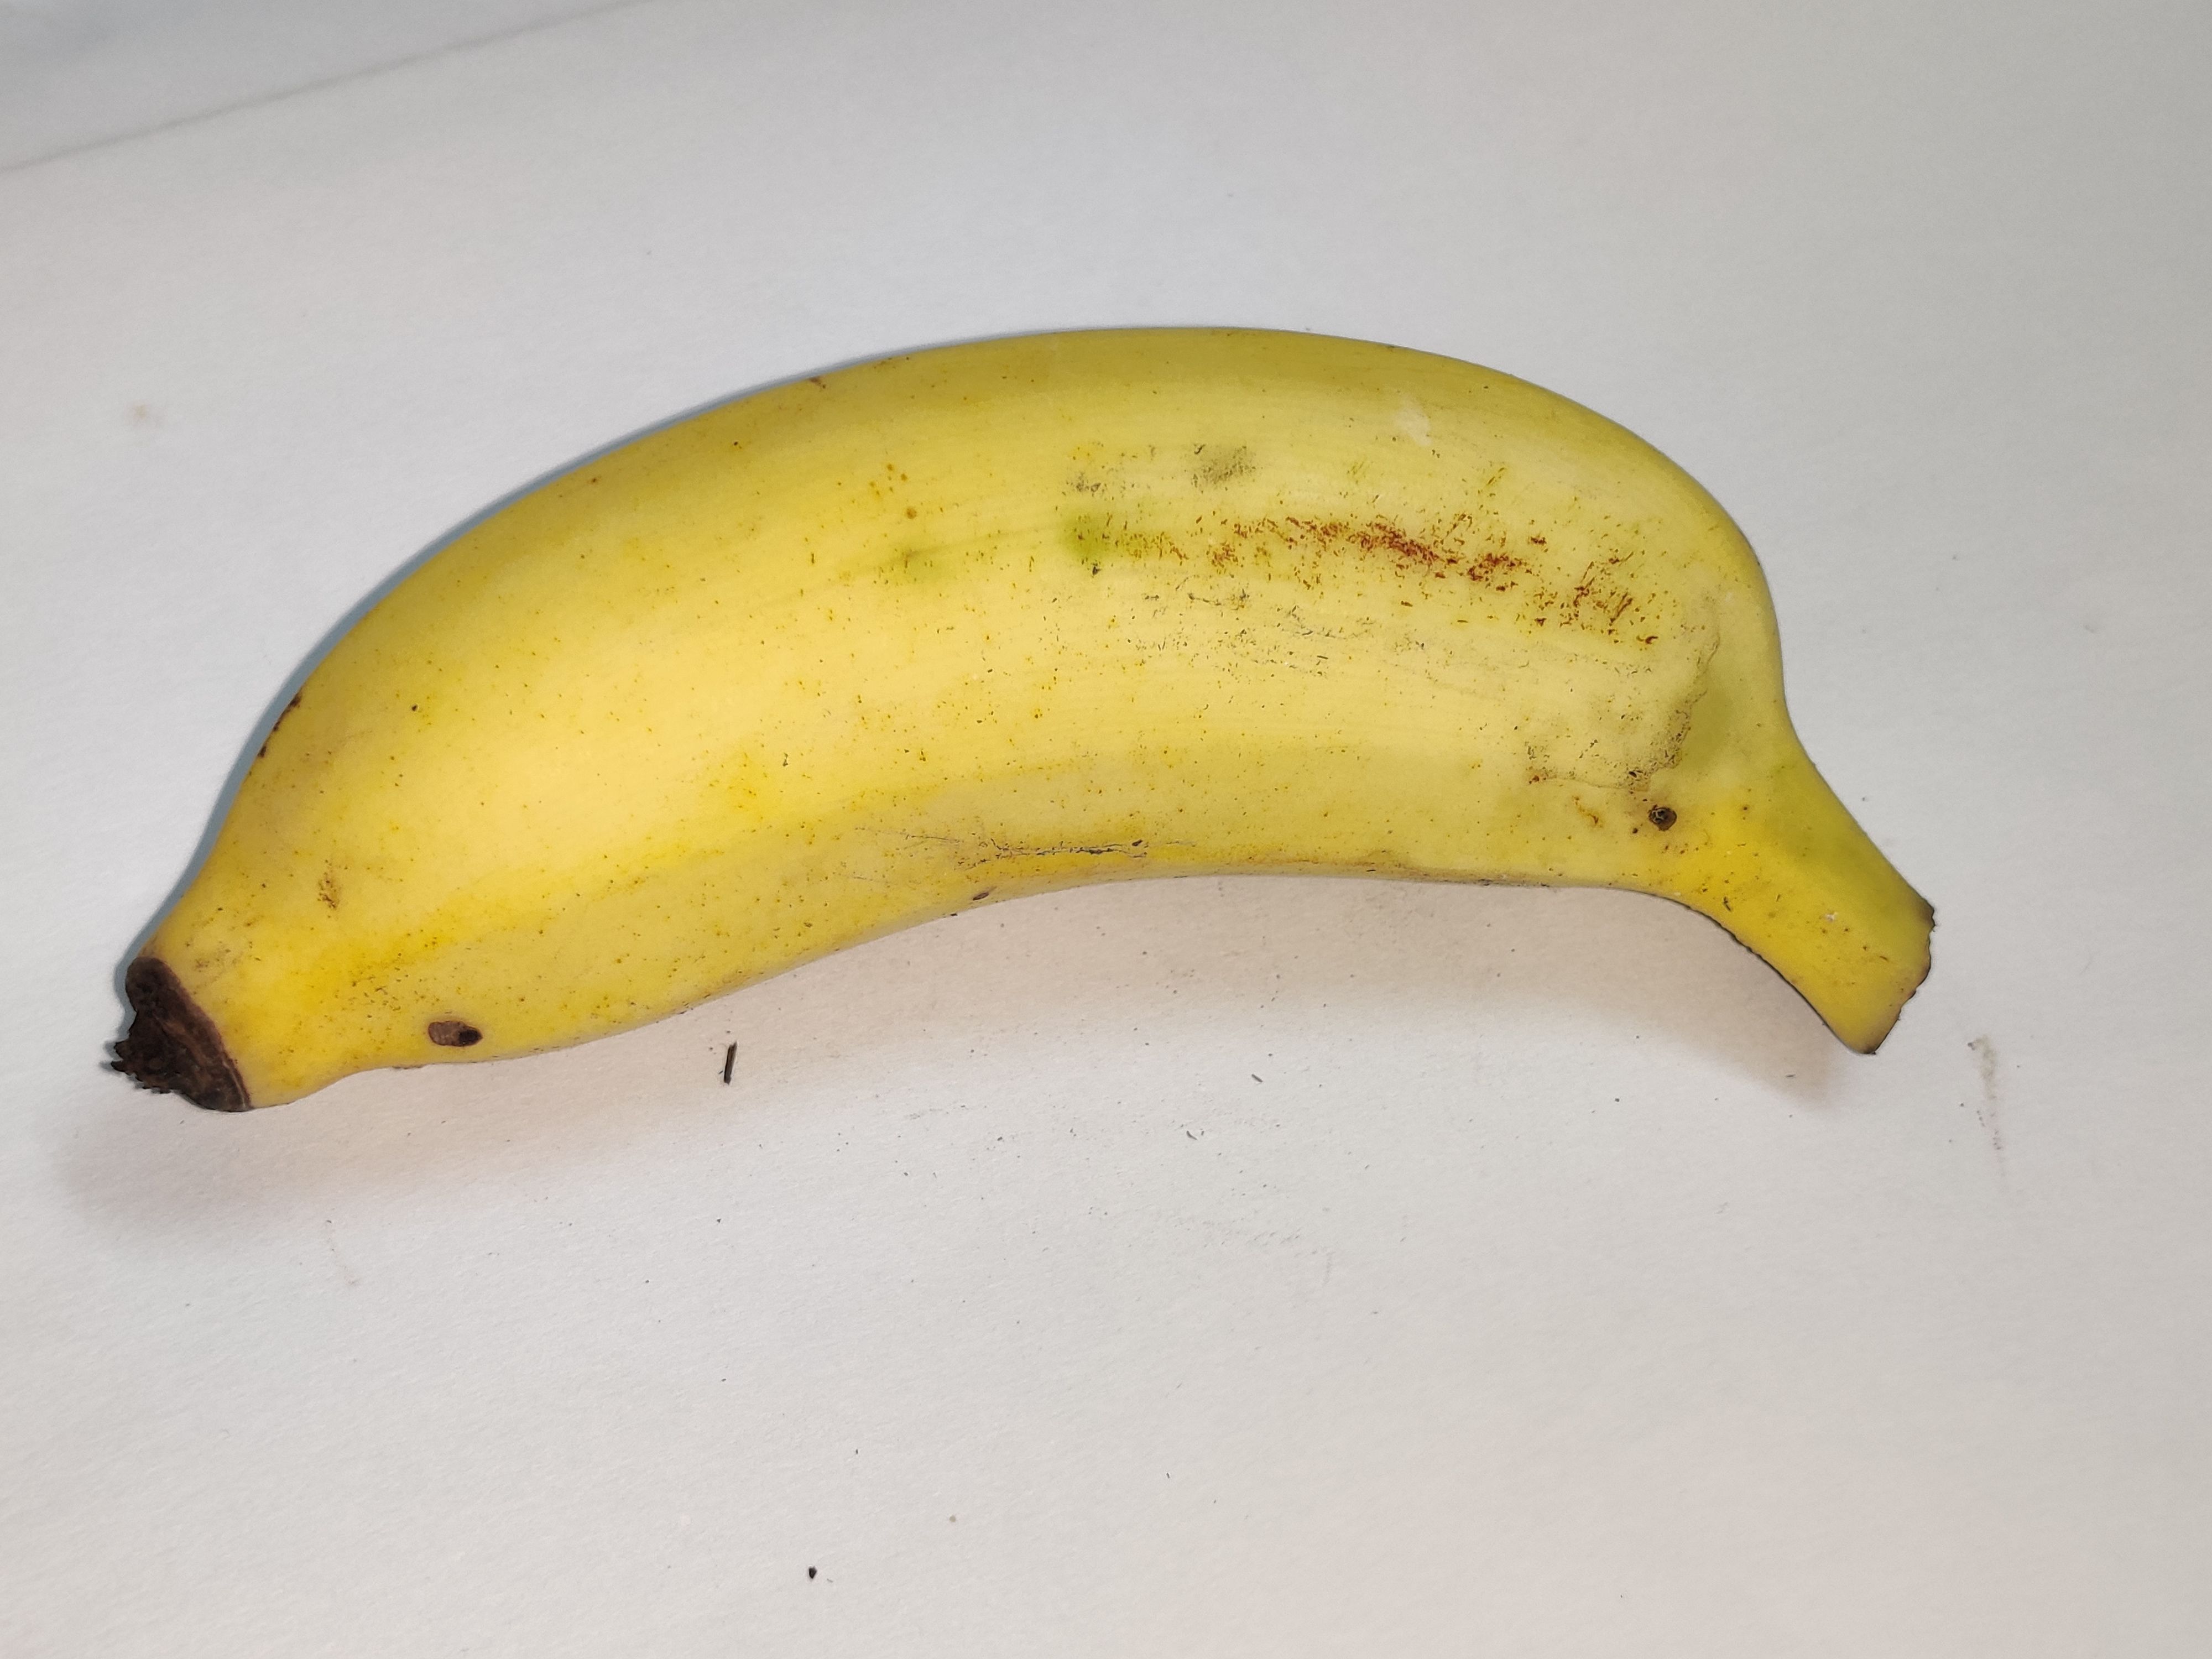
Fruit: banana
Grade: 1st-grade